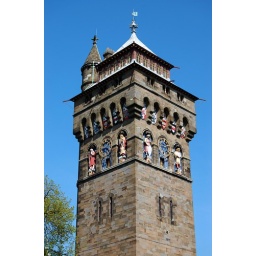
Castle clock tower designed by William Burges, recently restored to its original condition.